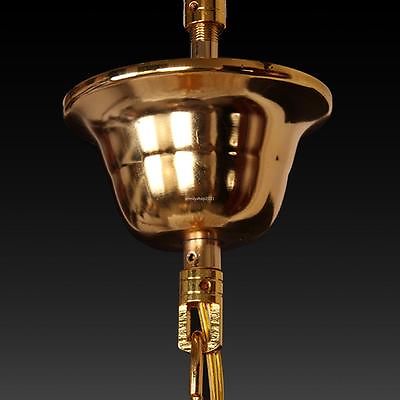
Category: lamp